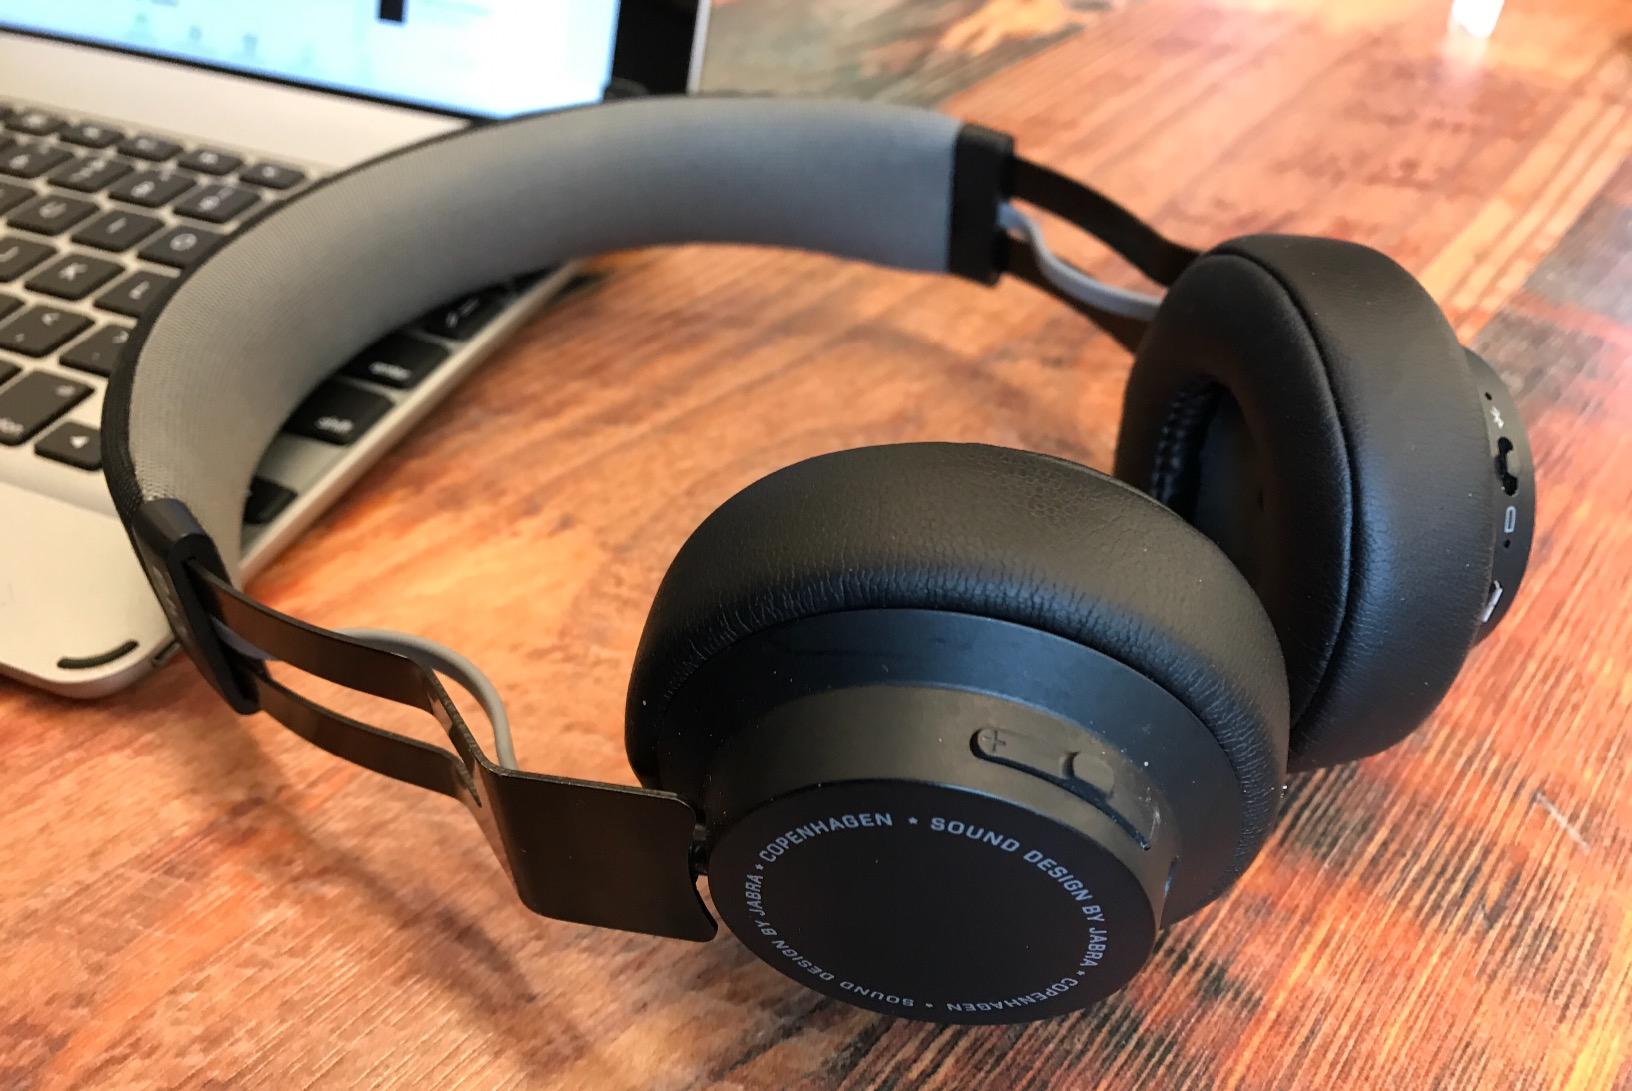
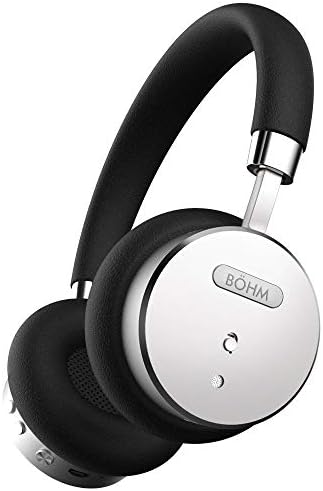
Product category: headphones
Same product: no